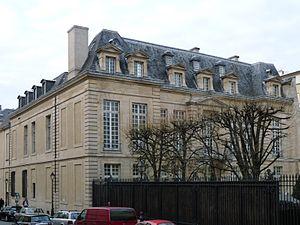
L'hôtel de Guénégaud à Paris, côté jardin, vue depuis la rue des Archives.
La rue du Grand-Chantier est une rue de Paris aujourd'hui disparue de l'ancien 7e arrondissement de Paris.
L’hôtel de Guénégaud est un hôtel particulier du Marais, élevé en 1652 et 1653 par François Mansart, le seul construit par ce célèbre architecte à subsister aujourd'hui dans son intégrité.